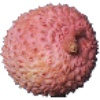
Label: lychee